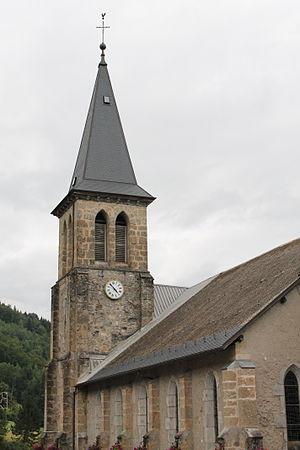
Clocher de l'église Saint-Maurice de Serraval (1864)
Serraval est une commune française située dans le département de la Haute-Savoie, en région Auvergne-Rhône-Alpes.